Bettino Craxi

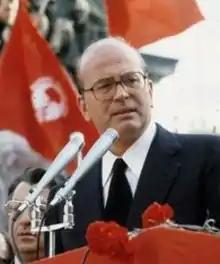
Craxi during a PSI rally

In July 1978, following the resignation of President Giovanni Leone, after a lengthy parliamentary battle, Craxi was able to bring together a large number of votes, electing Sandro Pertini, as new President; Pertini was the first Socialist to hold this position. Pertini was also supported by the Communists, which considered the old Socialist partisan not conducive to the "new course" of Craxi.